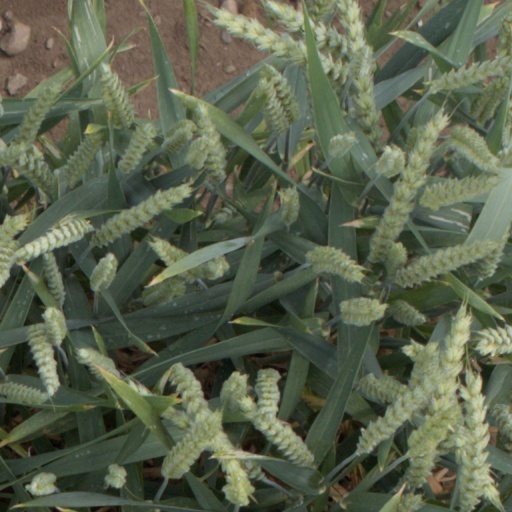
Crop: wheat